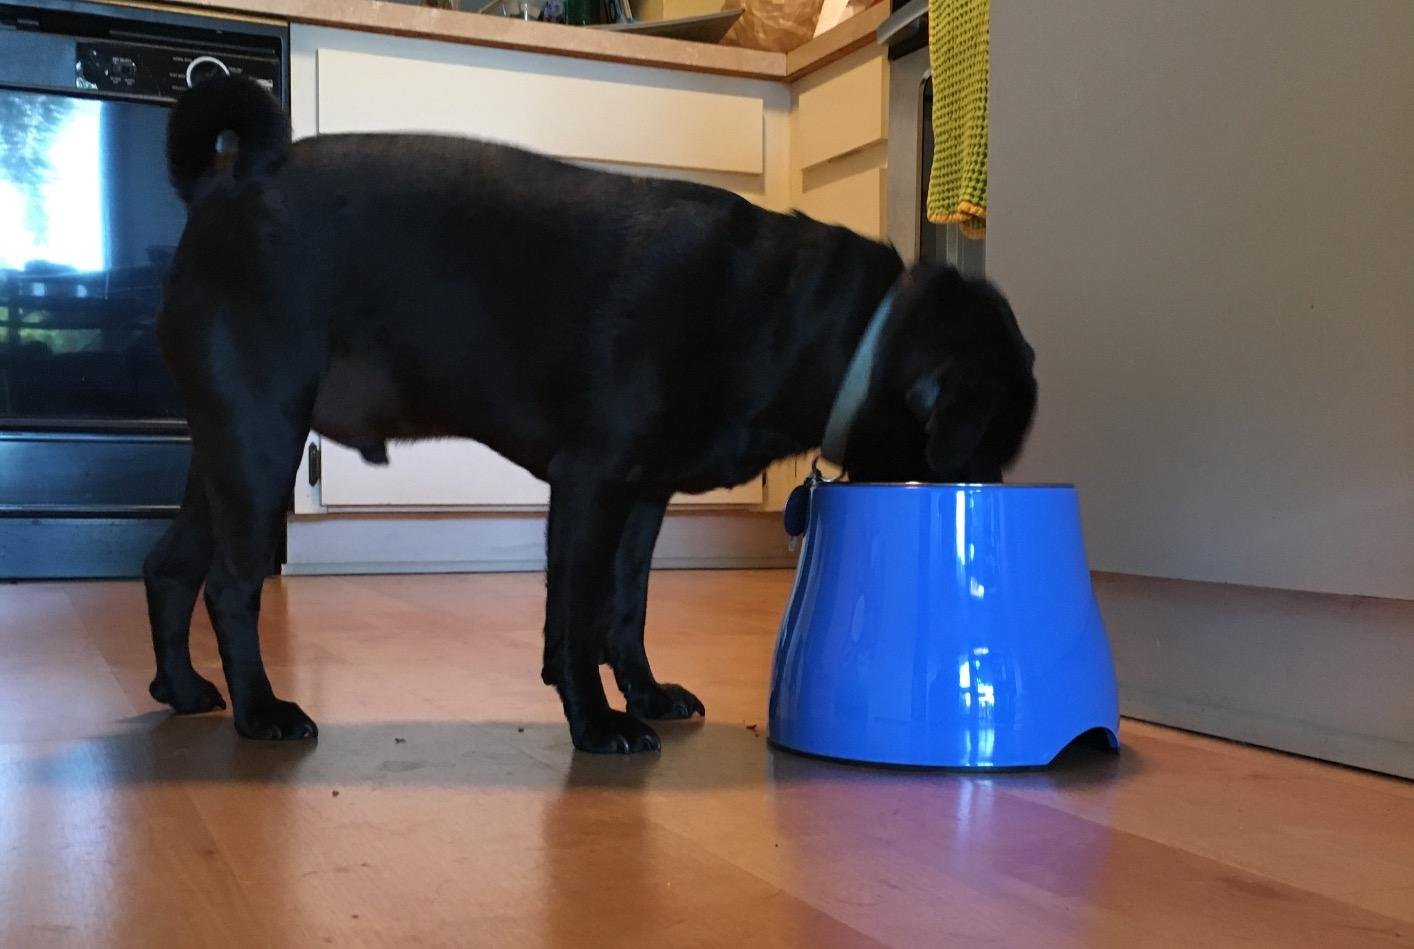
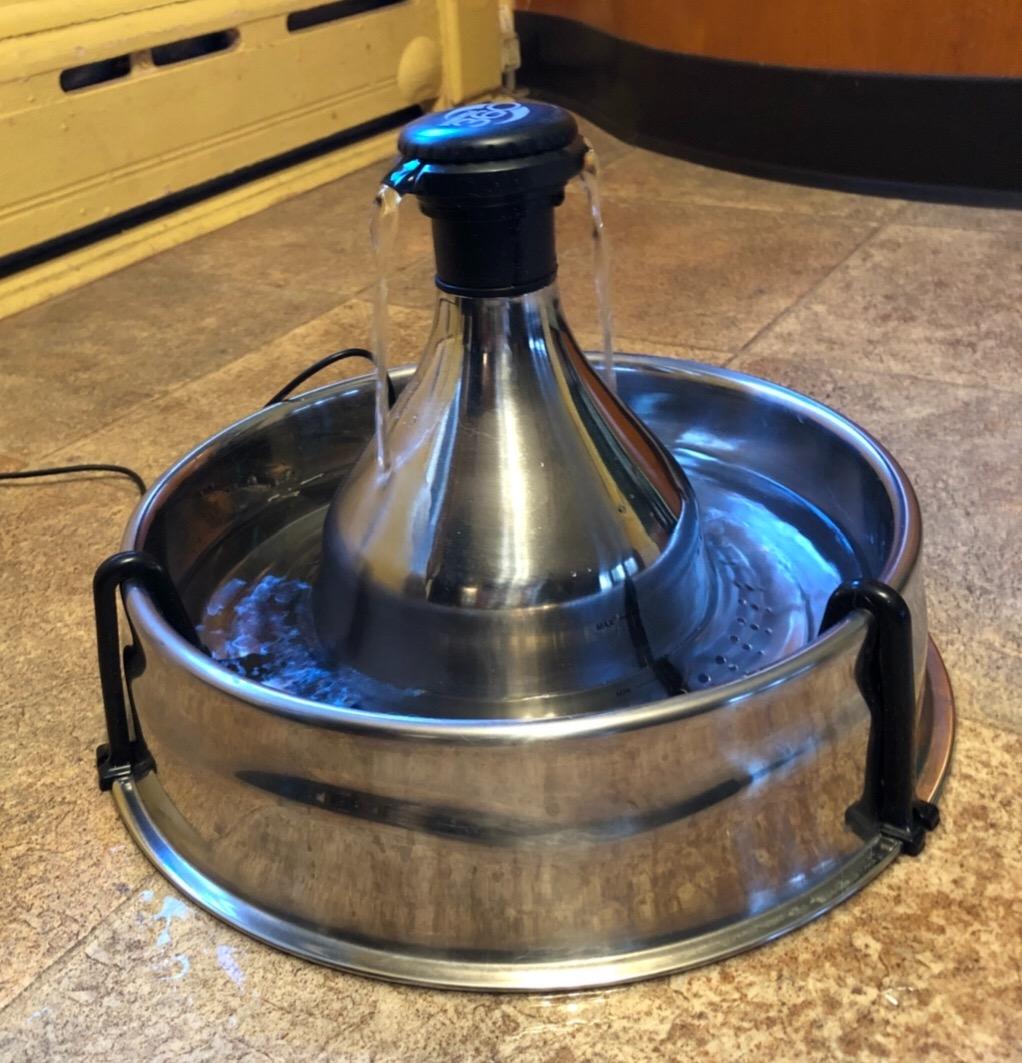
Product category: items_bowl
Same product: no